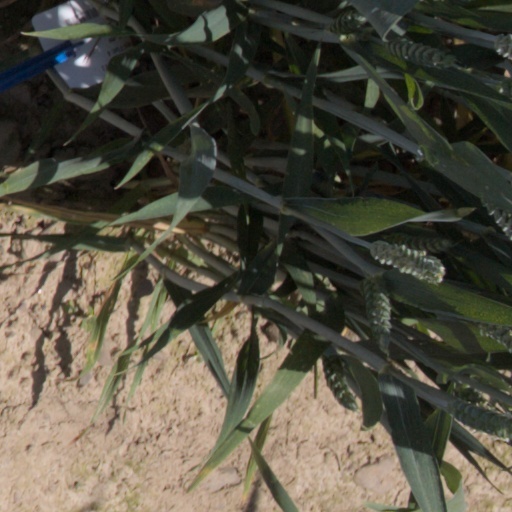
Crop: wheat